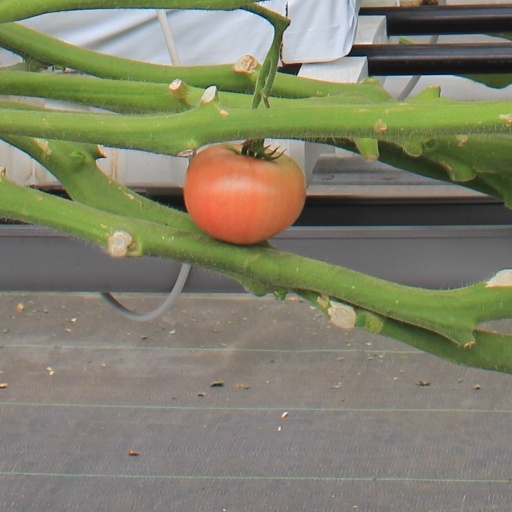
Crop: tomato